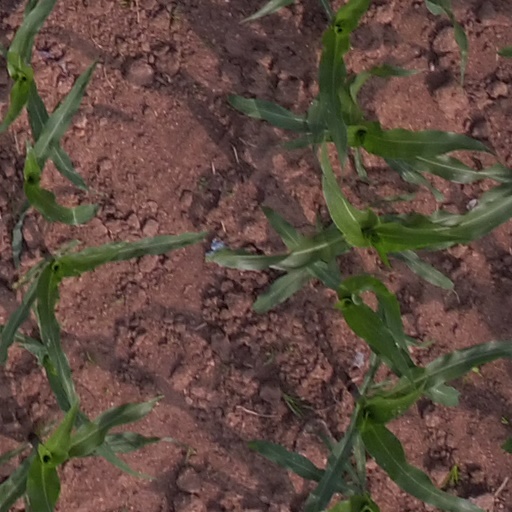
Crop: maize; corn